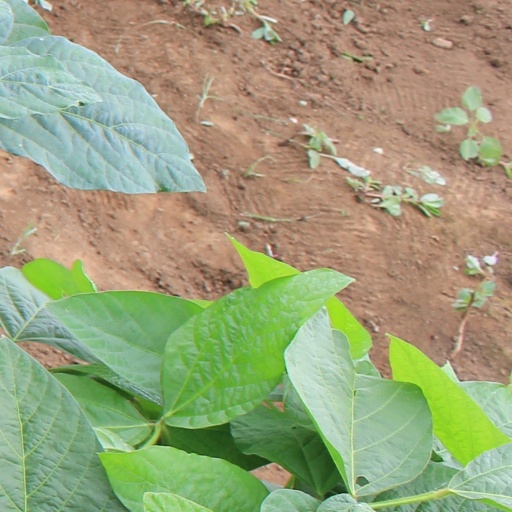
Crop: soybean